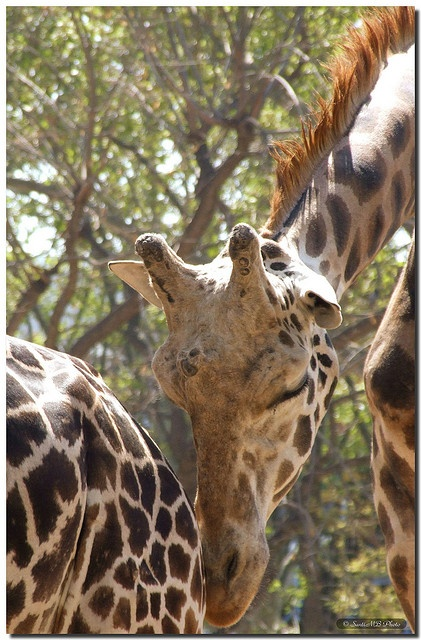
A giraffe bends its neck down to the other giraffe.
a giraffe leaning over to check out another giraffe
A giraffe enjoying the company of another giraffe.
A giraffe with its neck bent looking at the ground.
a close up of a giraffe with trees in the back ground